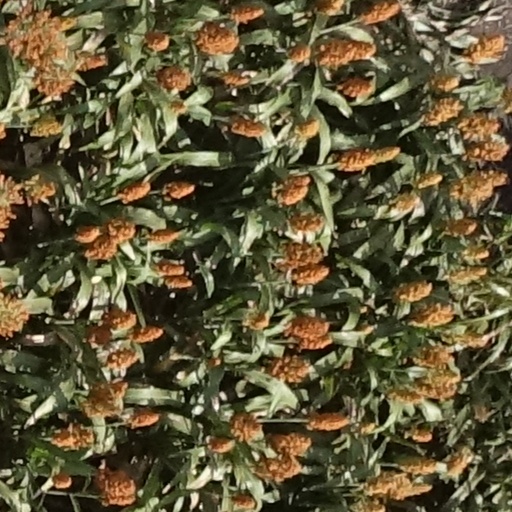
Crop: sorghum